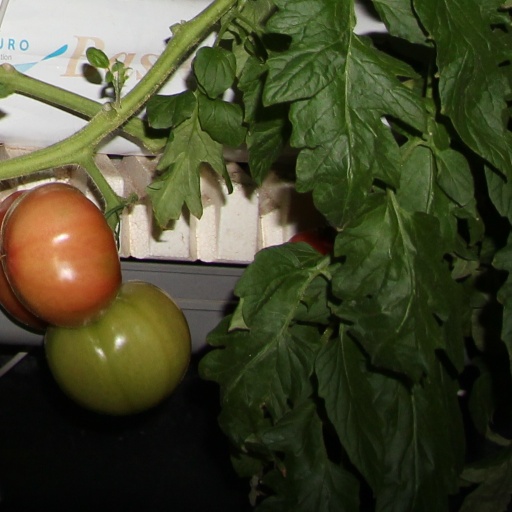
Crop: tomato